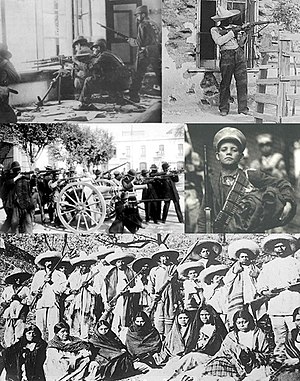
Mexicanske revolution
Billedcollage fra den mexicanske revolution
Den mexicanske revolution var en periode med ustabilitet og borgerkrig i Mexico, som begyndte med udbredt modstand mod diktatoren Porfirio Diaz i 1910 og sluttede med det Institutionelle Revolutionære Partis kontrol af Mexico i 1930'erne.